Winton Castle

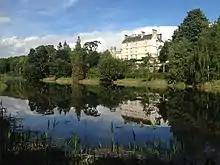
Sir David's Loch

In 1779, Mrs Hamilton Nisbet of Pencaitland bought the castle and estate at Winton. On her death in 1797, the lands were passed to her son Colonel John Hamilton and it was he who further improved the castle by employing architect John Paterson. As well as extensive building work on the castle, Colonel Hamilton also planted extensively on the estate. Paterson's new neo-Gothic work can still be seen at Winton.